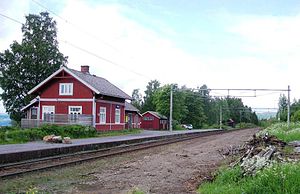
Bleiken Station
Bleiken Station er en jernbanestation på Gjøvikbanen i Bleiken i Oppland fylke i Norge. Stationen består af et spor med perron og en stationsbygning samt pakhus, der begge er opført i rødt træ. Stationen udmærker sig ved en god udsigt over Randsfjorden.